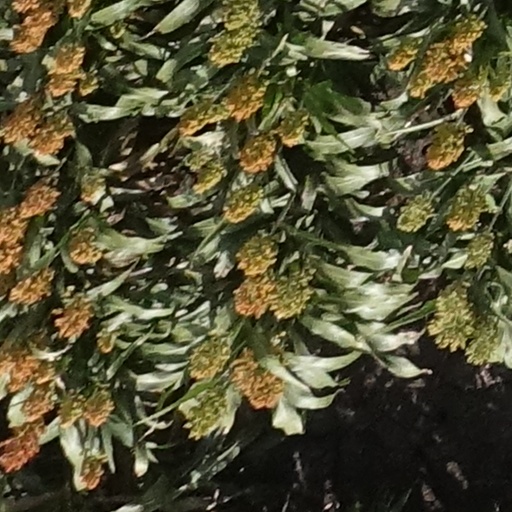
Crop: sorghum